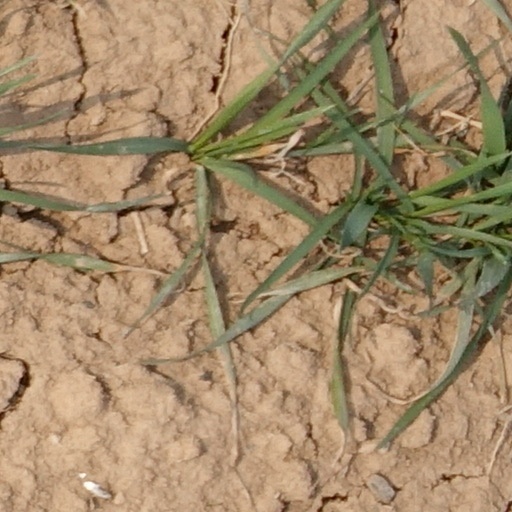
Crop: wheat